James Alesia

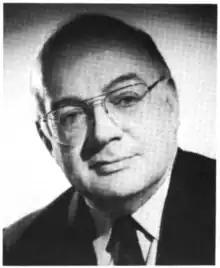

James Henry Alesia (July 16, 1934 – July 24, 2003) was a United States district judge of the United States District Court for the Northern District of Illinois.